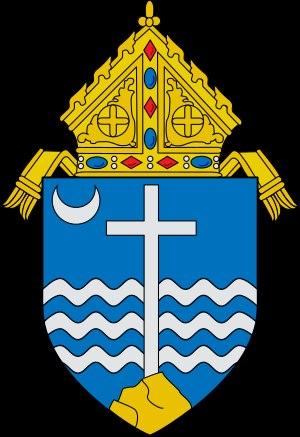
Le diocèse de Rockford est un siège de l'Église catholique aux États-Unis, suffragant de l'archidiocèse de Chicago. En 2017, il comptait 484.150 baptisés pour 2.052.600 habitants. Il est tenu par Mᵍʳ David Malloy.